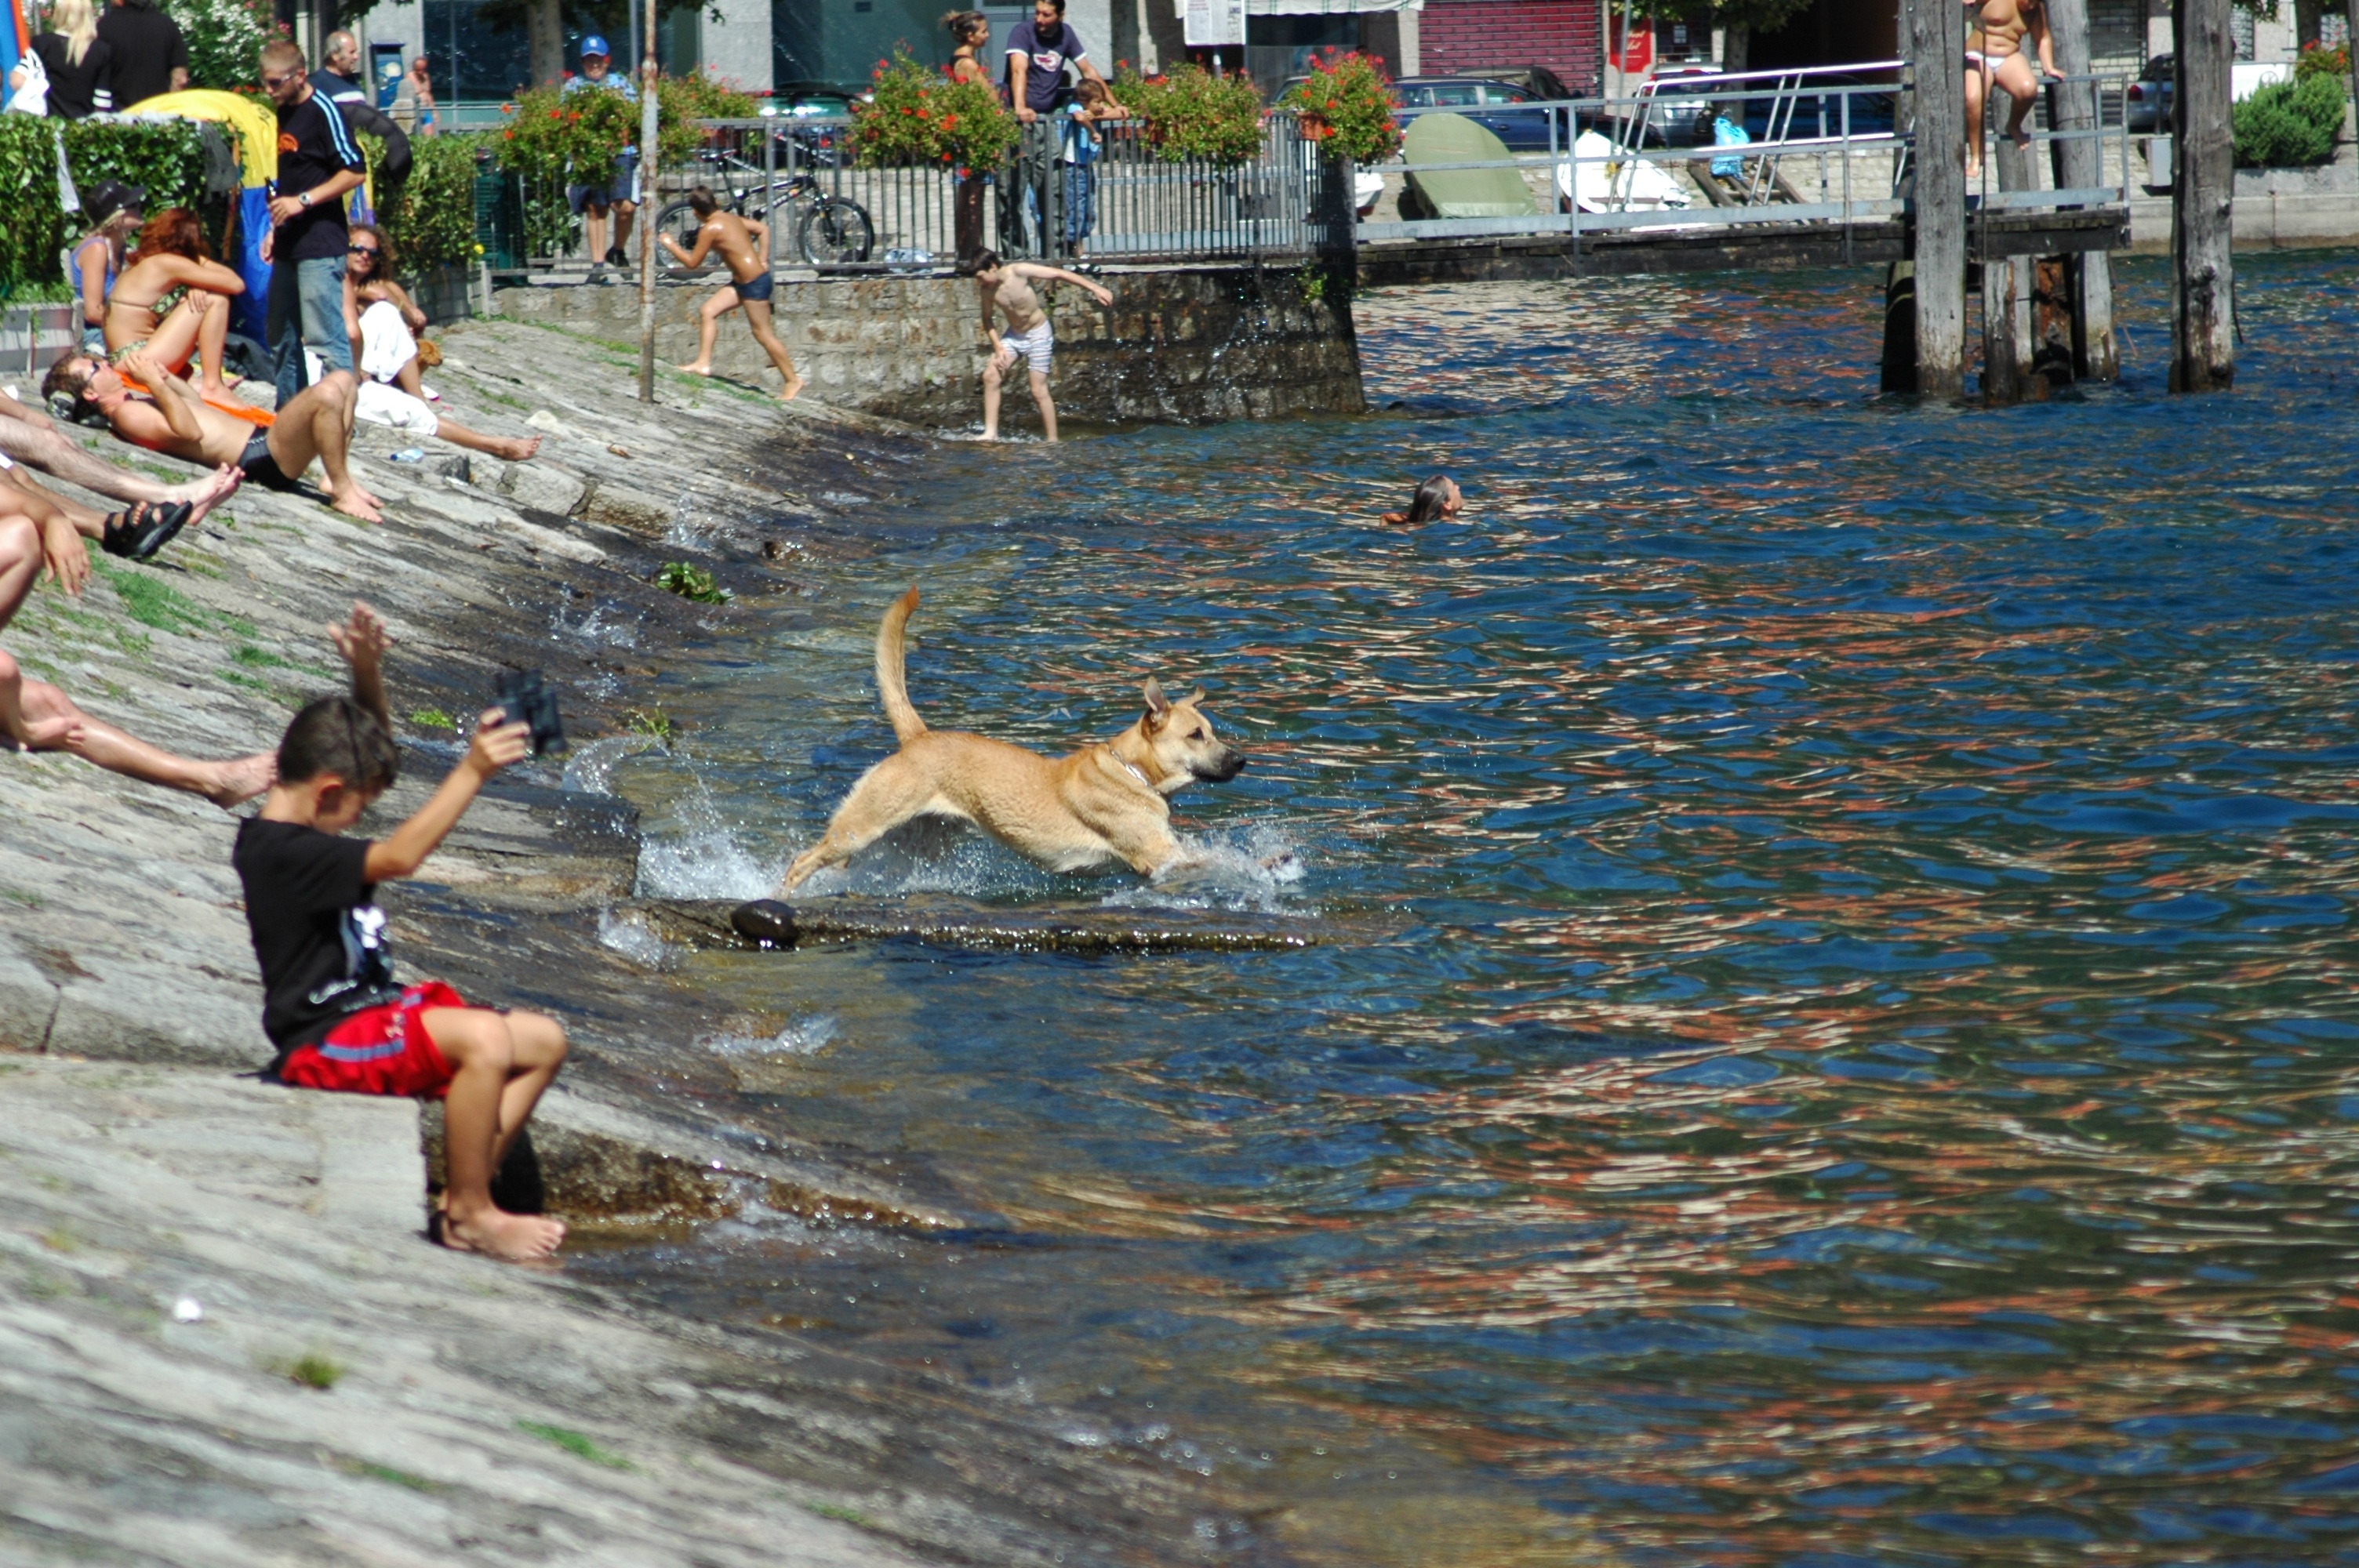
sea, water, lake, dog, summer, swimming, boating, endurance sports